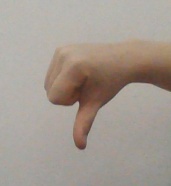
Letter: waw